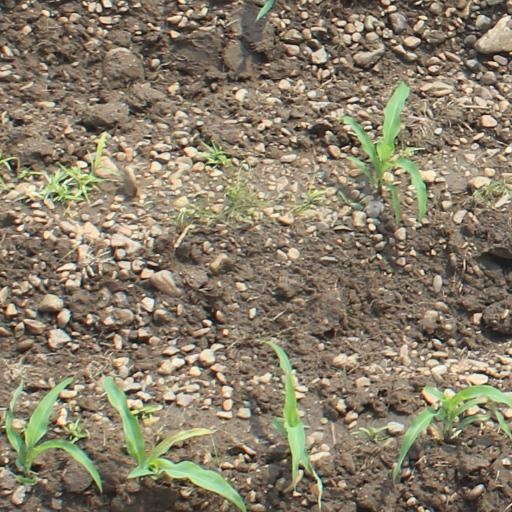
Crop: maize; corn